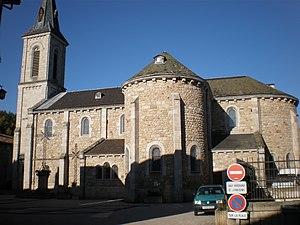
église paroissiale Saint-Hippolyte du Malzieu-Ville (Lozère)
La collégiale Saint-Hippolyte est une ancienne collégiale située au Malzieu, dans le département français de la Lozère. La collégiale est désormais une église paroissiale rattachée à la paroisse Saint-Jacques, l'une des cinq paroisses du diocèse de Mende.
Le Malzieu-Ville est une commune française, située dans le département de la Lozère en région Occitanie.
Cet article recense les églises de la Lozère, en France.